KHOPCA clustering algorithm

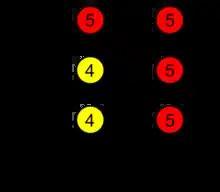
KHOPCA rule 4

The fourth rule resolves the situation where two cluster centers connect in 1-hop neighborhood and need to decide which cluster center should continue its role as cluster center. Given any specific criterion (e.g., device ID, battery power), one cluster center remains while the other cluster center is hierarchized in 1-hop neighborhood to that new cluster center. The choice of the specific criterion to resolve the decision-making depends on the used application scenario and on the available information.